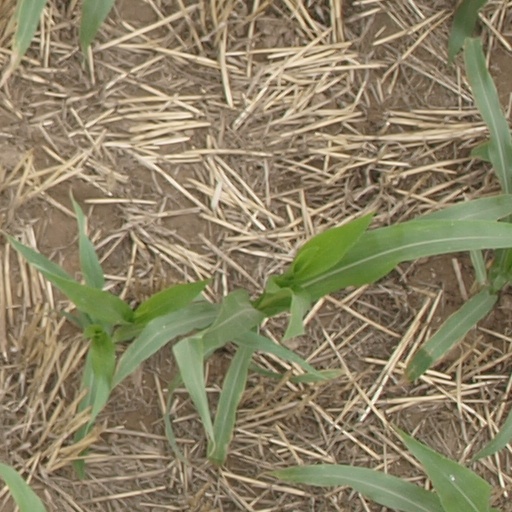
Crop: maize; corn